Veikko Ihamuotila

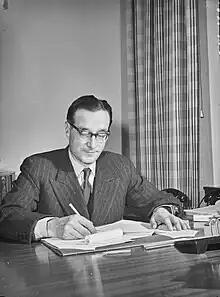
Ihamuotila in 1955

Veikko Ihamuotila (17 February 1911 — 2 February 1979) was an influential Finnish agriculture sector leader, administrator and one-time government minister.